Isaiah Burse

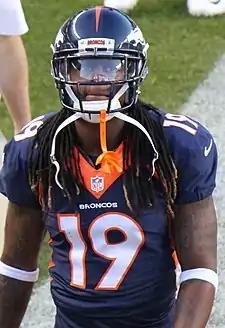
Burse with the Denver Broncos

Isaiah Burse (born December 8, 1991) is a former American football wide receiver. He played college football at Fresno State. He was signed by the Denver Broncos as an undrafted free agent in 2014.